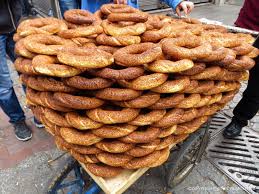
Yemek: simit